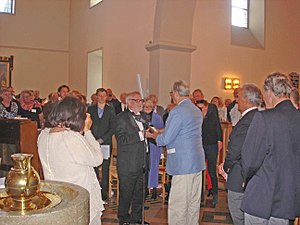
Carsten Seeger
Carsten Seeger udnævner Prins Henrik til æreskunstner i Østermarie 2014
Præsidenten for KulturBornholm, Carsten Seeger, overrækker æreskunstnerdiplomet til Prinsgemalen
Carsten Seeger er en kulturpersonlighed og debattør på Bornholm. Han er præsident for foreningen KulturBornholm.